Campus of Michigan State University

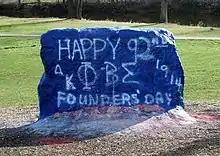
"The Rock" on January 12, 2006.

Another landmark is the spray painted boulder known as "The Rock". Lying east of Farm Lane just north of the river, it is a popular spot for campus events such as outdoor summer theatre, Greek house tailgating, and candlelight vigils. It was once used by Michigan Agricultural College (forerunner to MSU) students to study mineral contents. MSU has several botanical gardens, including the W. J. Beal Botanical Garden just across the river from the stadium, the Old Horticulture Gardens next to the building of the same name, the MSU Horticulture Gardens, the Radiology Healing Gardens, and the adjoining 4-H Children's Garden.